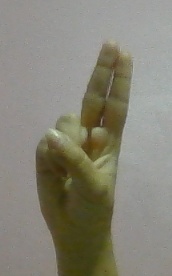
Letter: taa